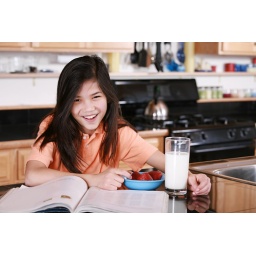
Young girl enjoying snacks in kitchen